Spaghetti strap

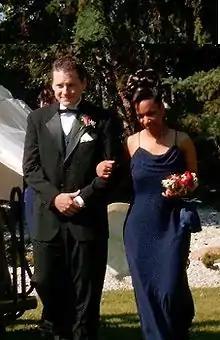
Groomsman in black tie and bridesmaid in evening gown with spaghetti straps.

A spaghetti strap (also called a noodle strap) is a very thin shoulder strap used to support clothing, while providing minimal shoulder straps over otherwise bare shoulders. It is commonly used in garments such as swimwear, camisoles, crop tops, brassieres, sundresses, cocktail dresses, and evening gowns, so-named for its resemblance to the thin pasta strings called "spaghetti."